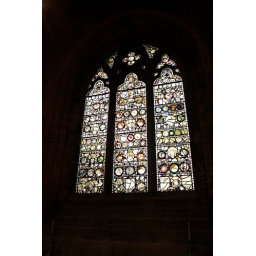
The Victorian stained glass windows were created by some of the finest studios of that period.